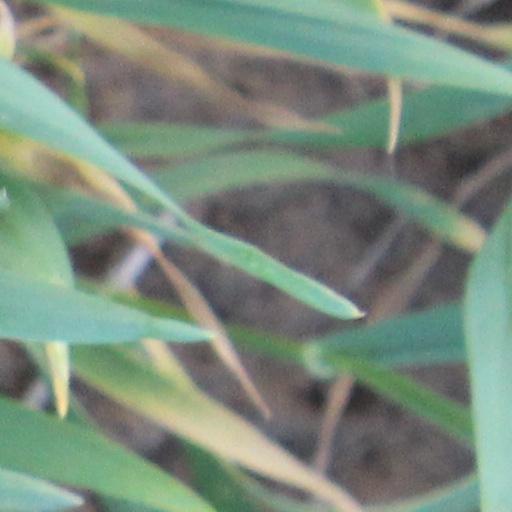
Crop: wheat